I'm Goin' Down

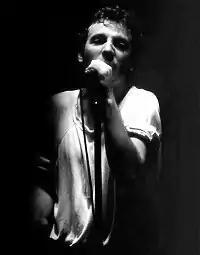
Springsteen performing in Drammen, Norway in 1981

Bruce Springsteen's fifth album, "The River", was released in October 1980 and reached No. 1 in the "Billboard" Top LPs & Tape chart. His follow-up, "Nebraska", began as a series of solo demo recordings, of which fifteen songs were mixed onto a cassette on January 3, 1982. That April, he began recording sessions at the Power Station music studio in New York City with the E Street Band—whose line-up then consisted of Roy Bittan, Clarence Clemons, Danny Federici, Garry Tallent, Steve Van Zandt, and Max Weinberg—with production by Springsteen, Van Zandt, Jon Landau, and Chuck Plotkin.